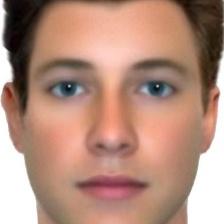
Label: faces